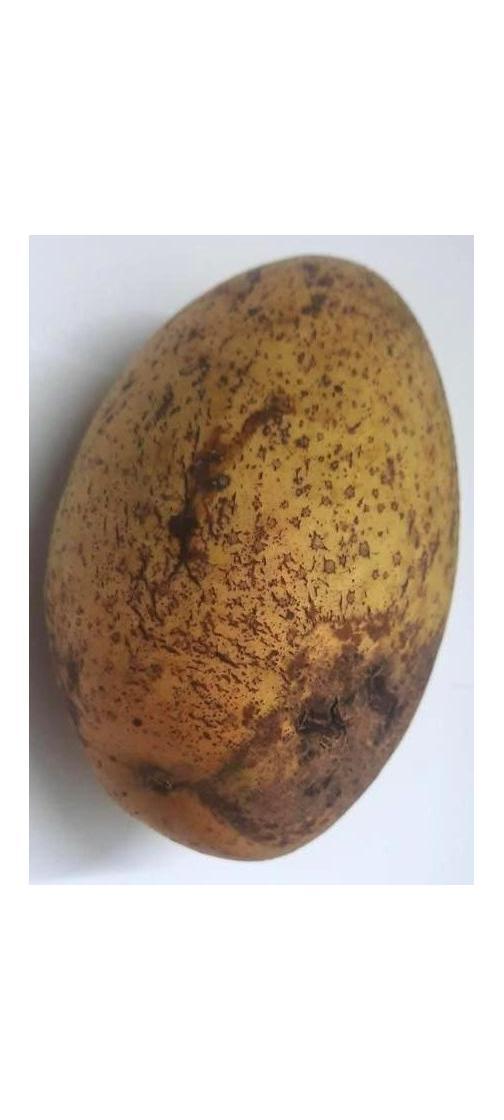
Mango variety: Ashshina Classic